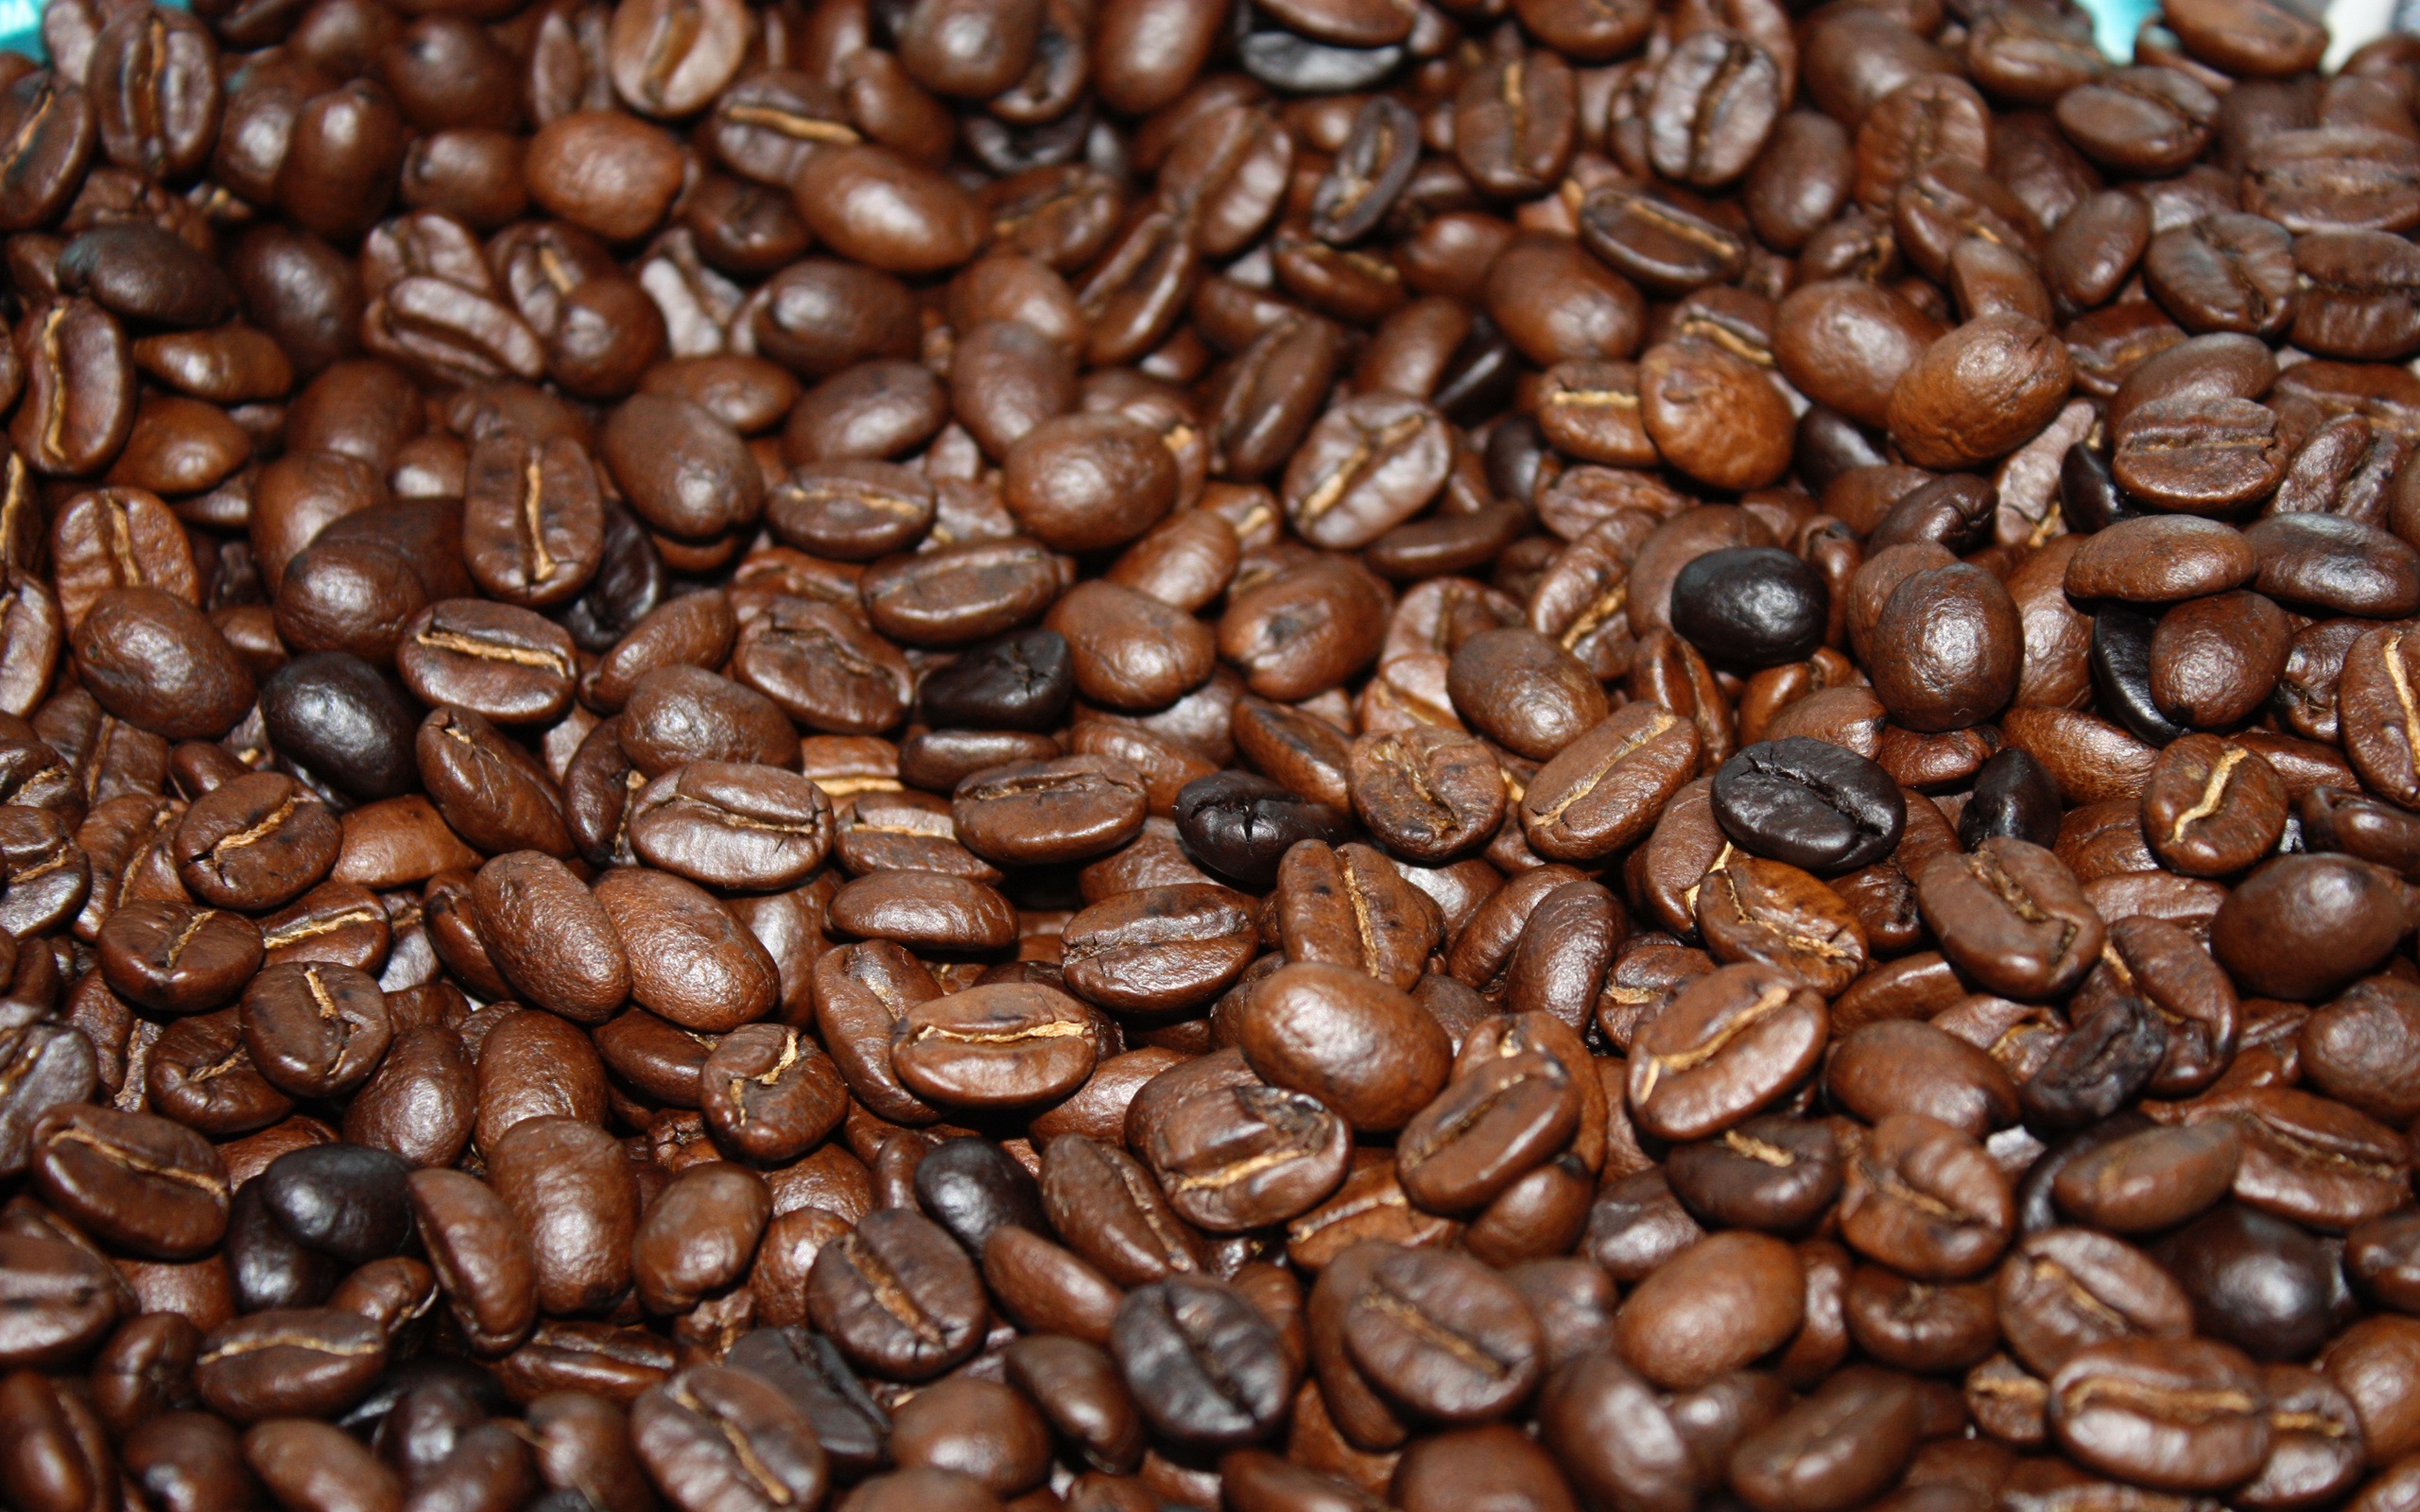
coffee, coffee bean, bean, food, produce, drink, caffeine